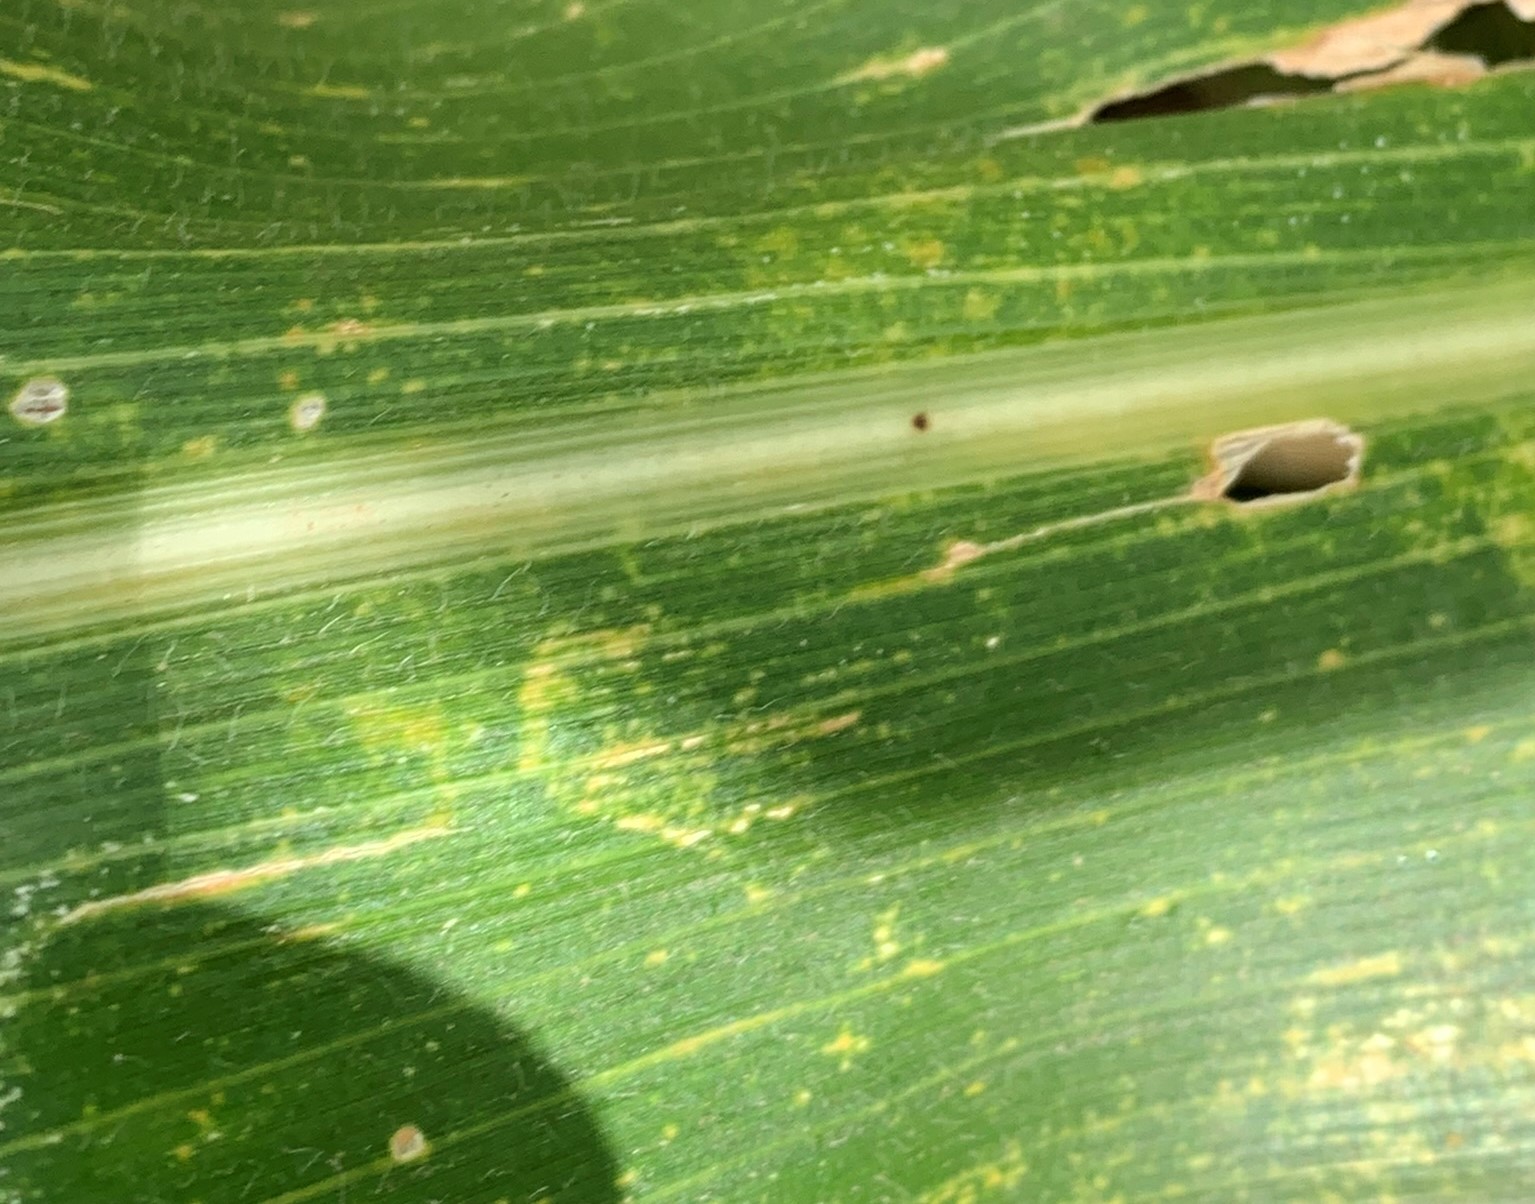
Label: MLN